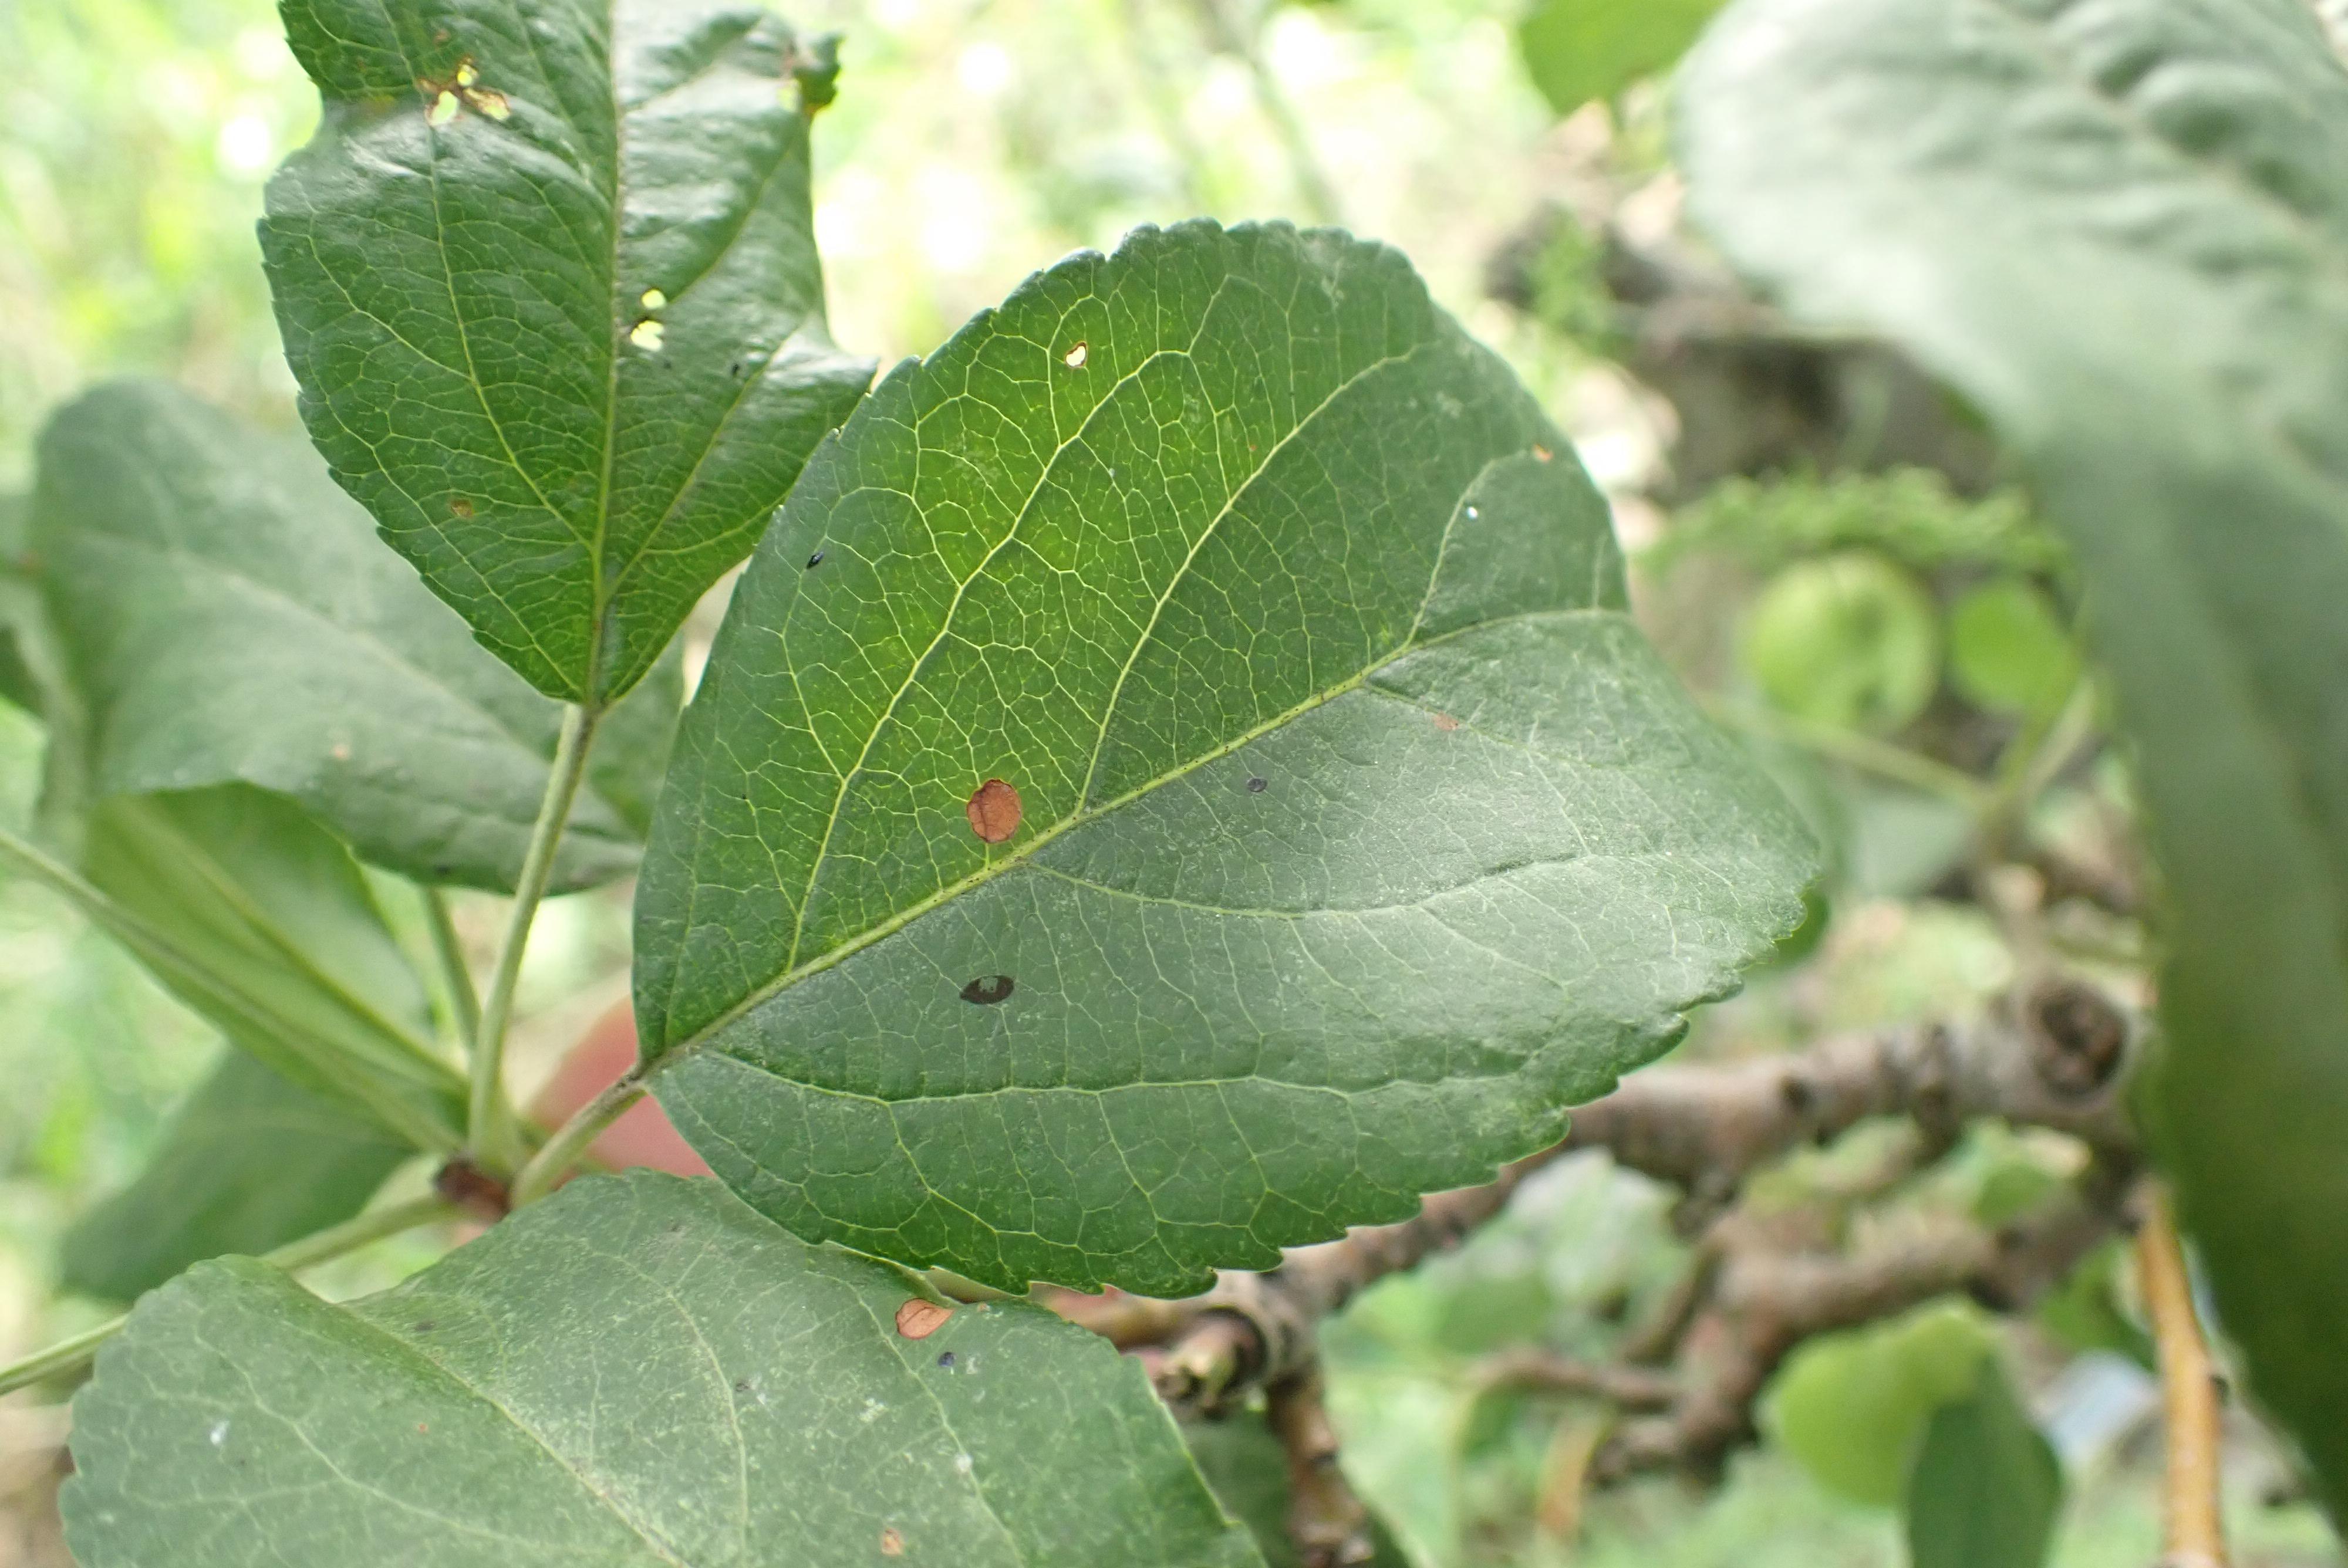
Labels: frog_eye_leaf_spot